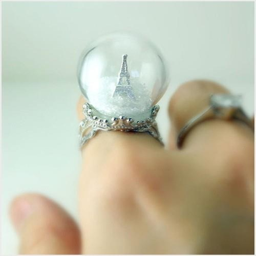
i would love to have a ring like that .